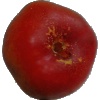
Label: Nectarine Flat 1